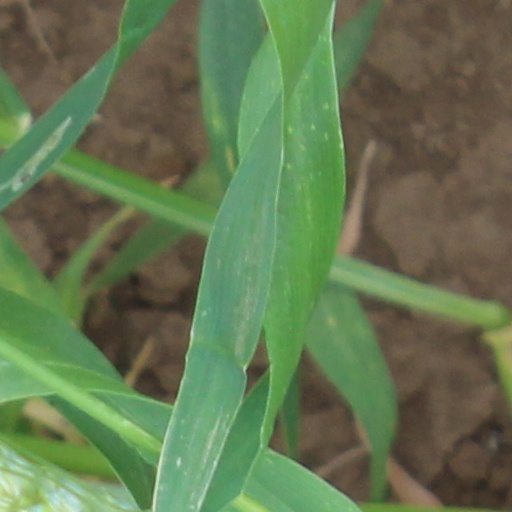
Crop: wheat